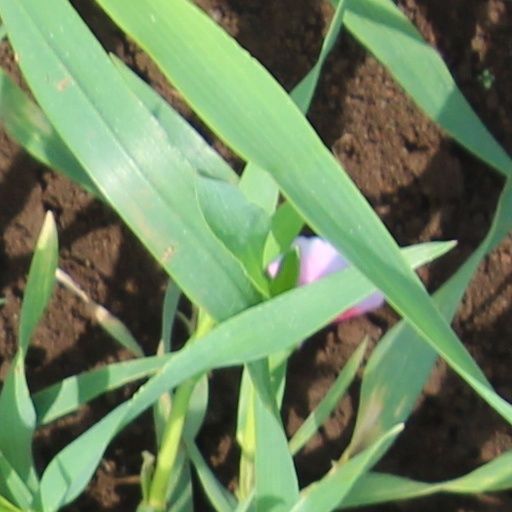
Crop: wheat